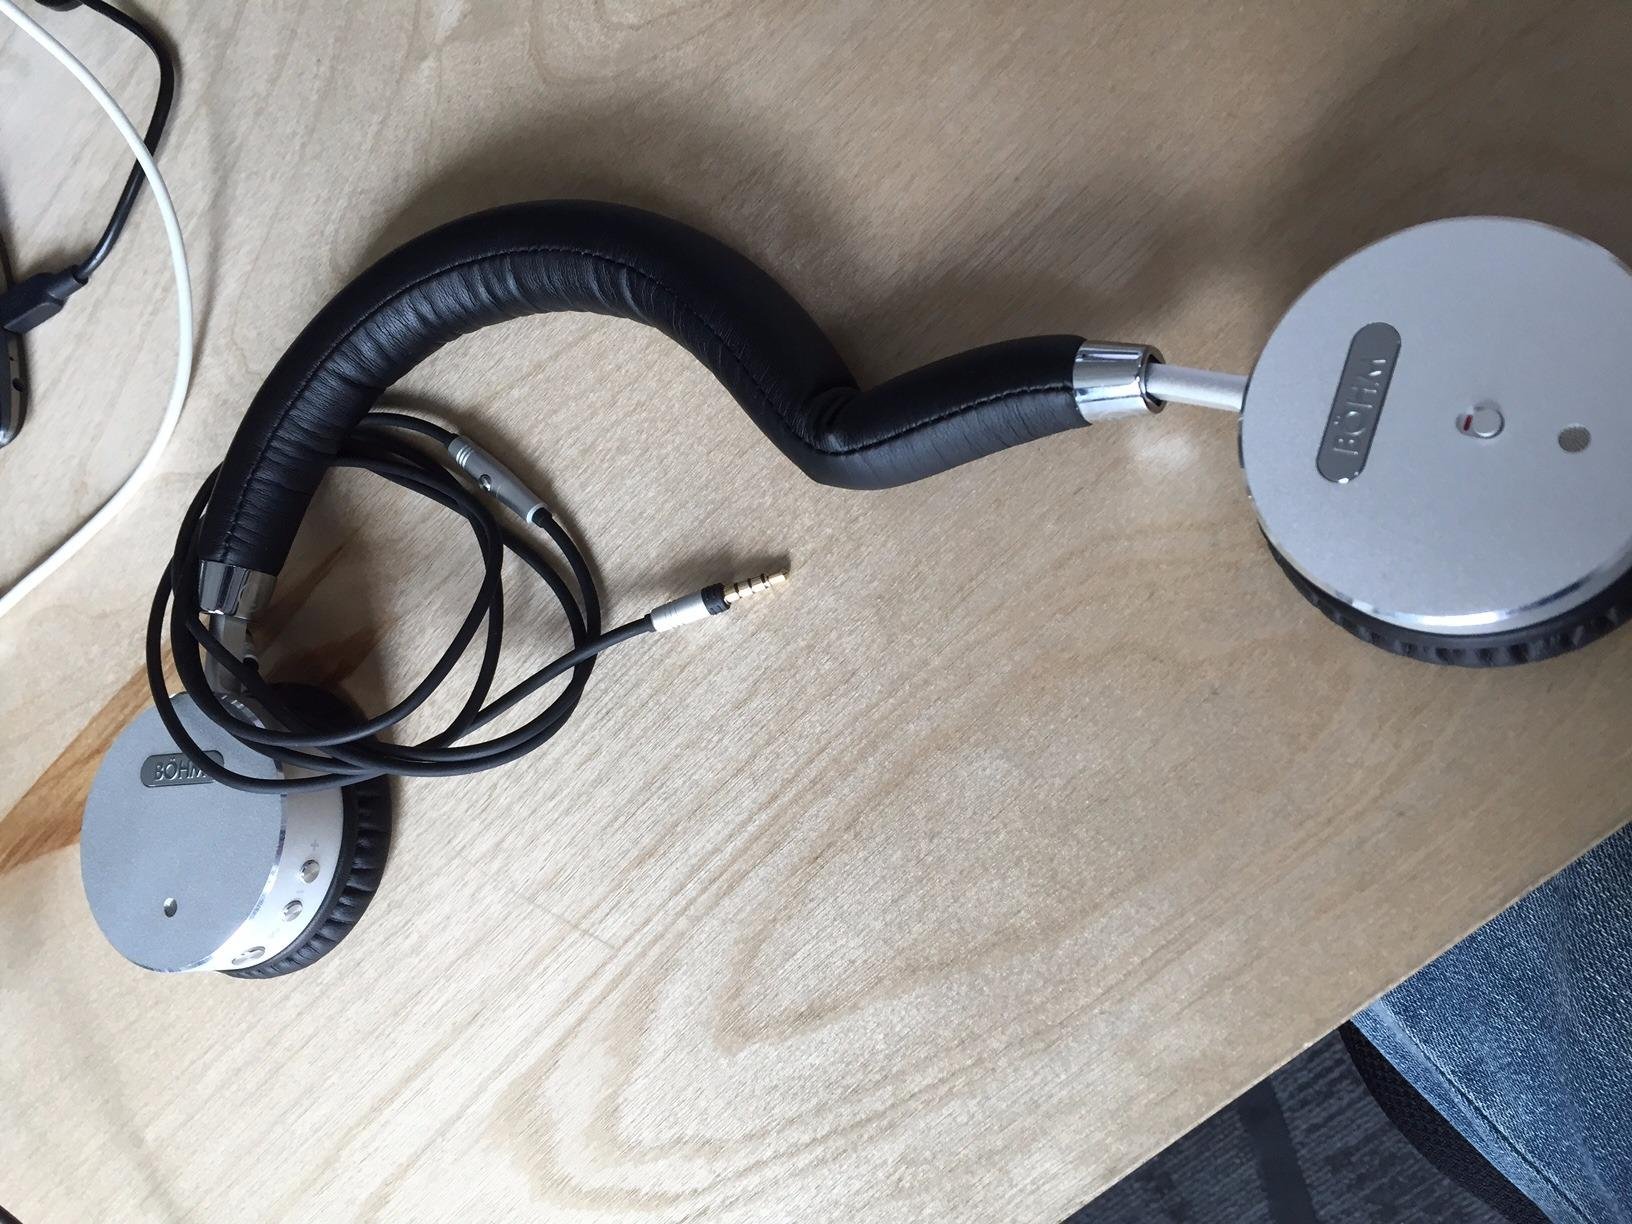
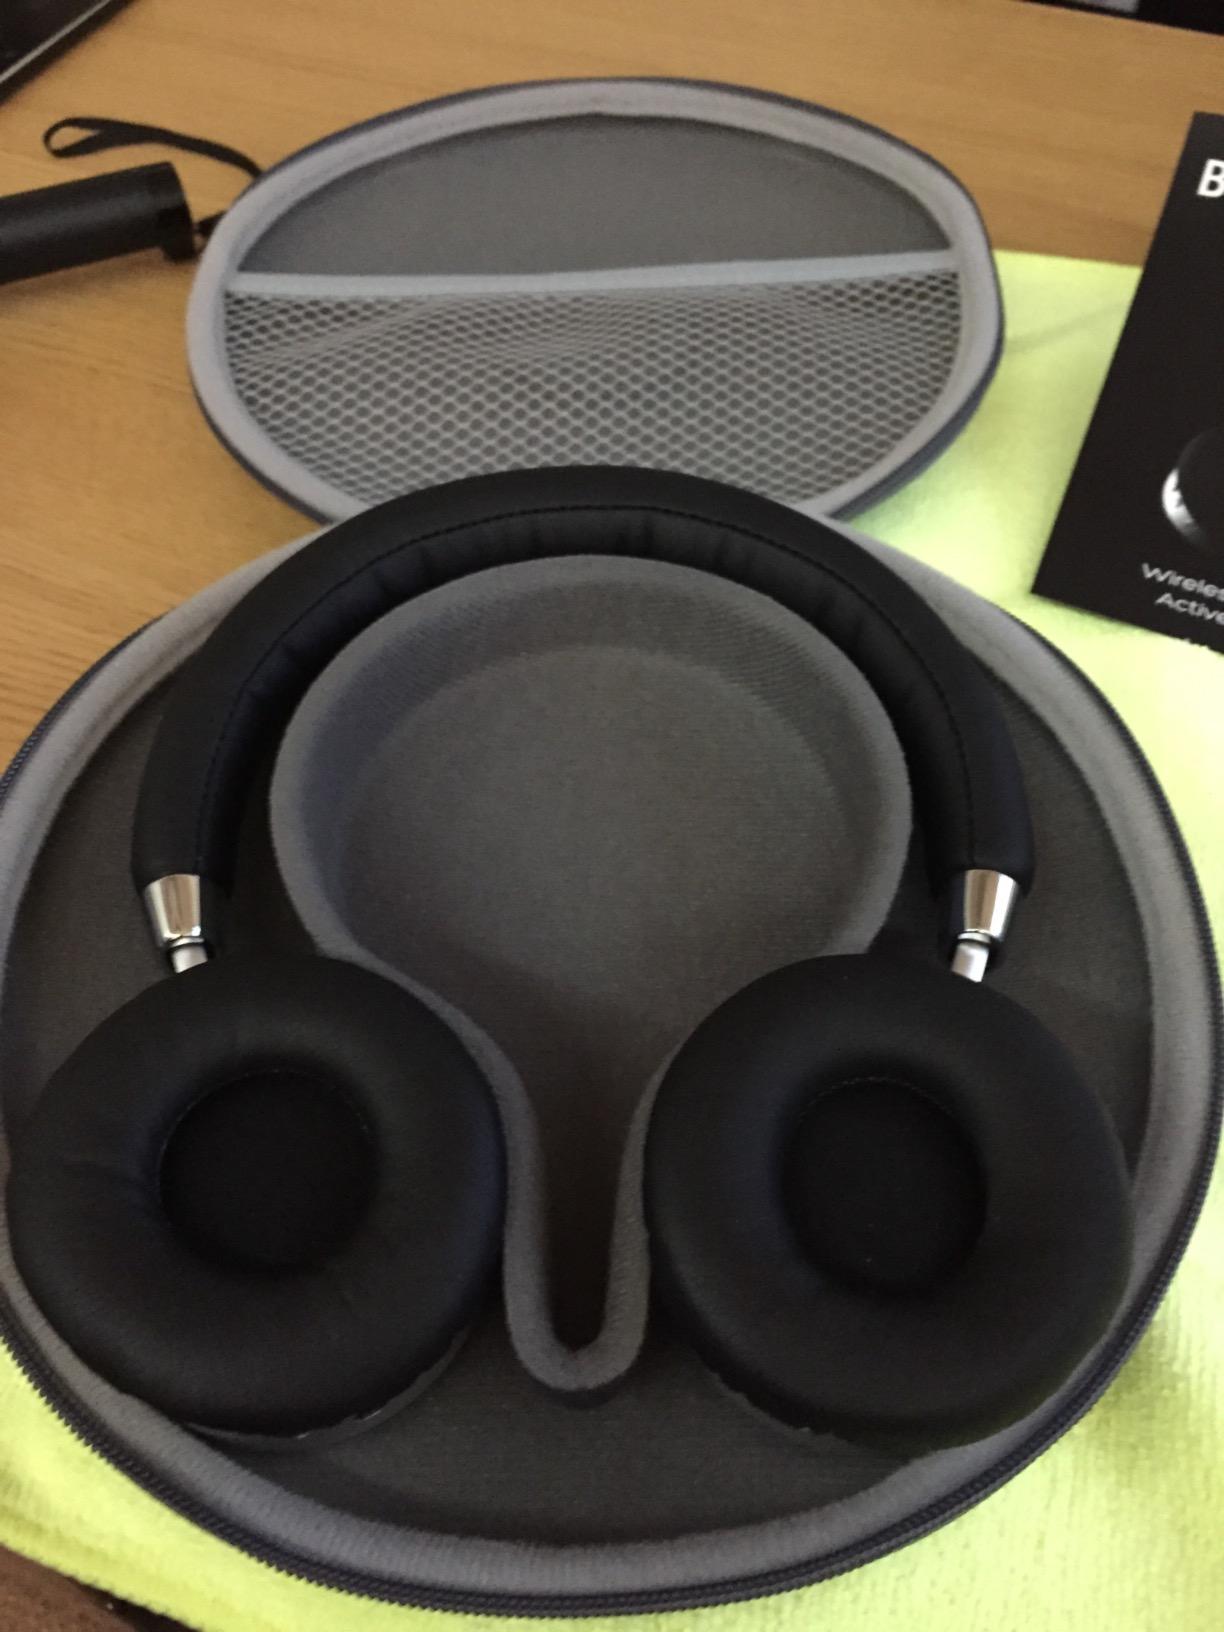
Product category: headphones
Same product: yes